Diffusion-weighted magnetic resonance imaging

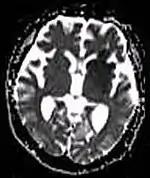
ADC image of the same case of cerebral infarction as seen on DWI in section above

An "apparent diffusion coefficient" (ADC) image, or an "ADC map", is an MRI image that more specifically shows diffusion than conventional DWI, by eliminating the T2 weighting that is otherwise inherent to conventional DWI. ADC imaging does so by acquiring multiple conventional DWI images with different amounts of DWI weighting, and the change in signal is proportional to the rate of diffusion. Contrary to DWI images, the standard grayscale of ADC images is to represent a smaller magnitude of diffusion as darker.